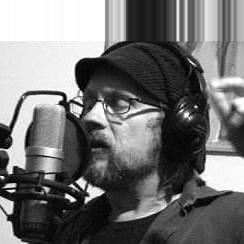
Age: 44